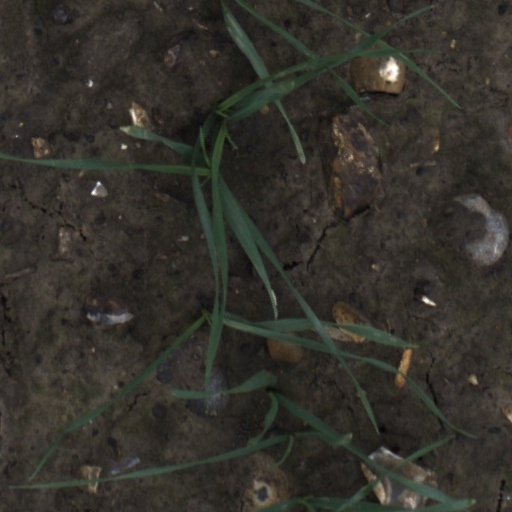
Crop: wheat